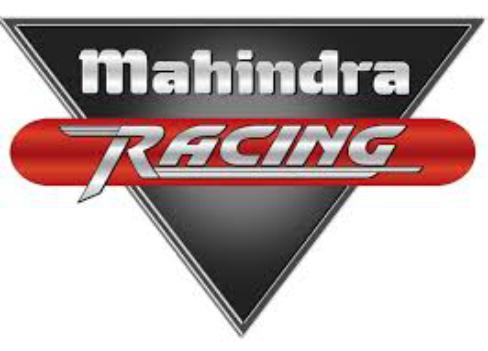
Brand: Mahindra-2
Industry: Transportation